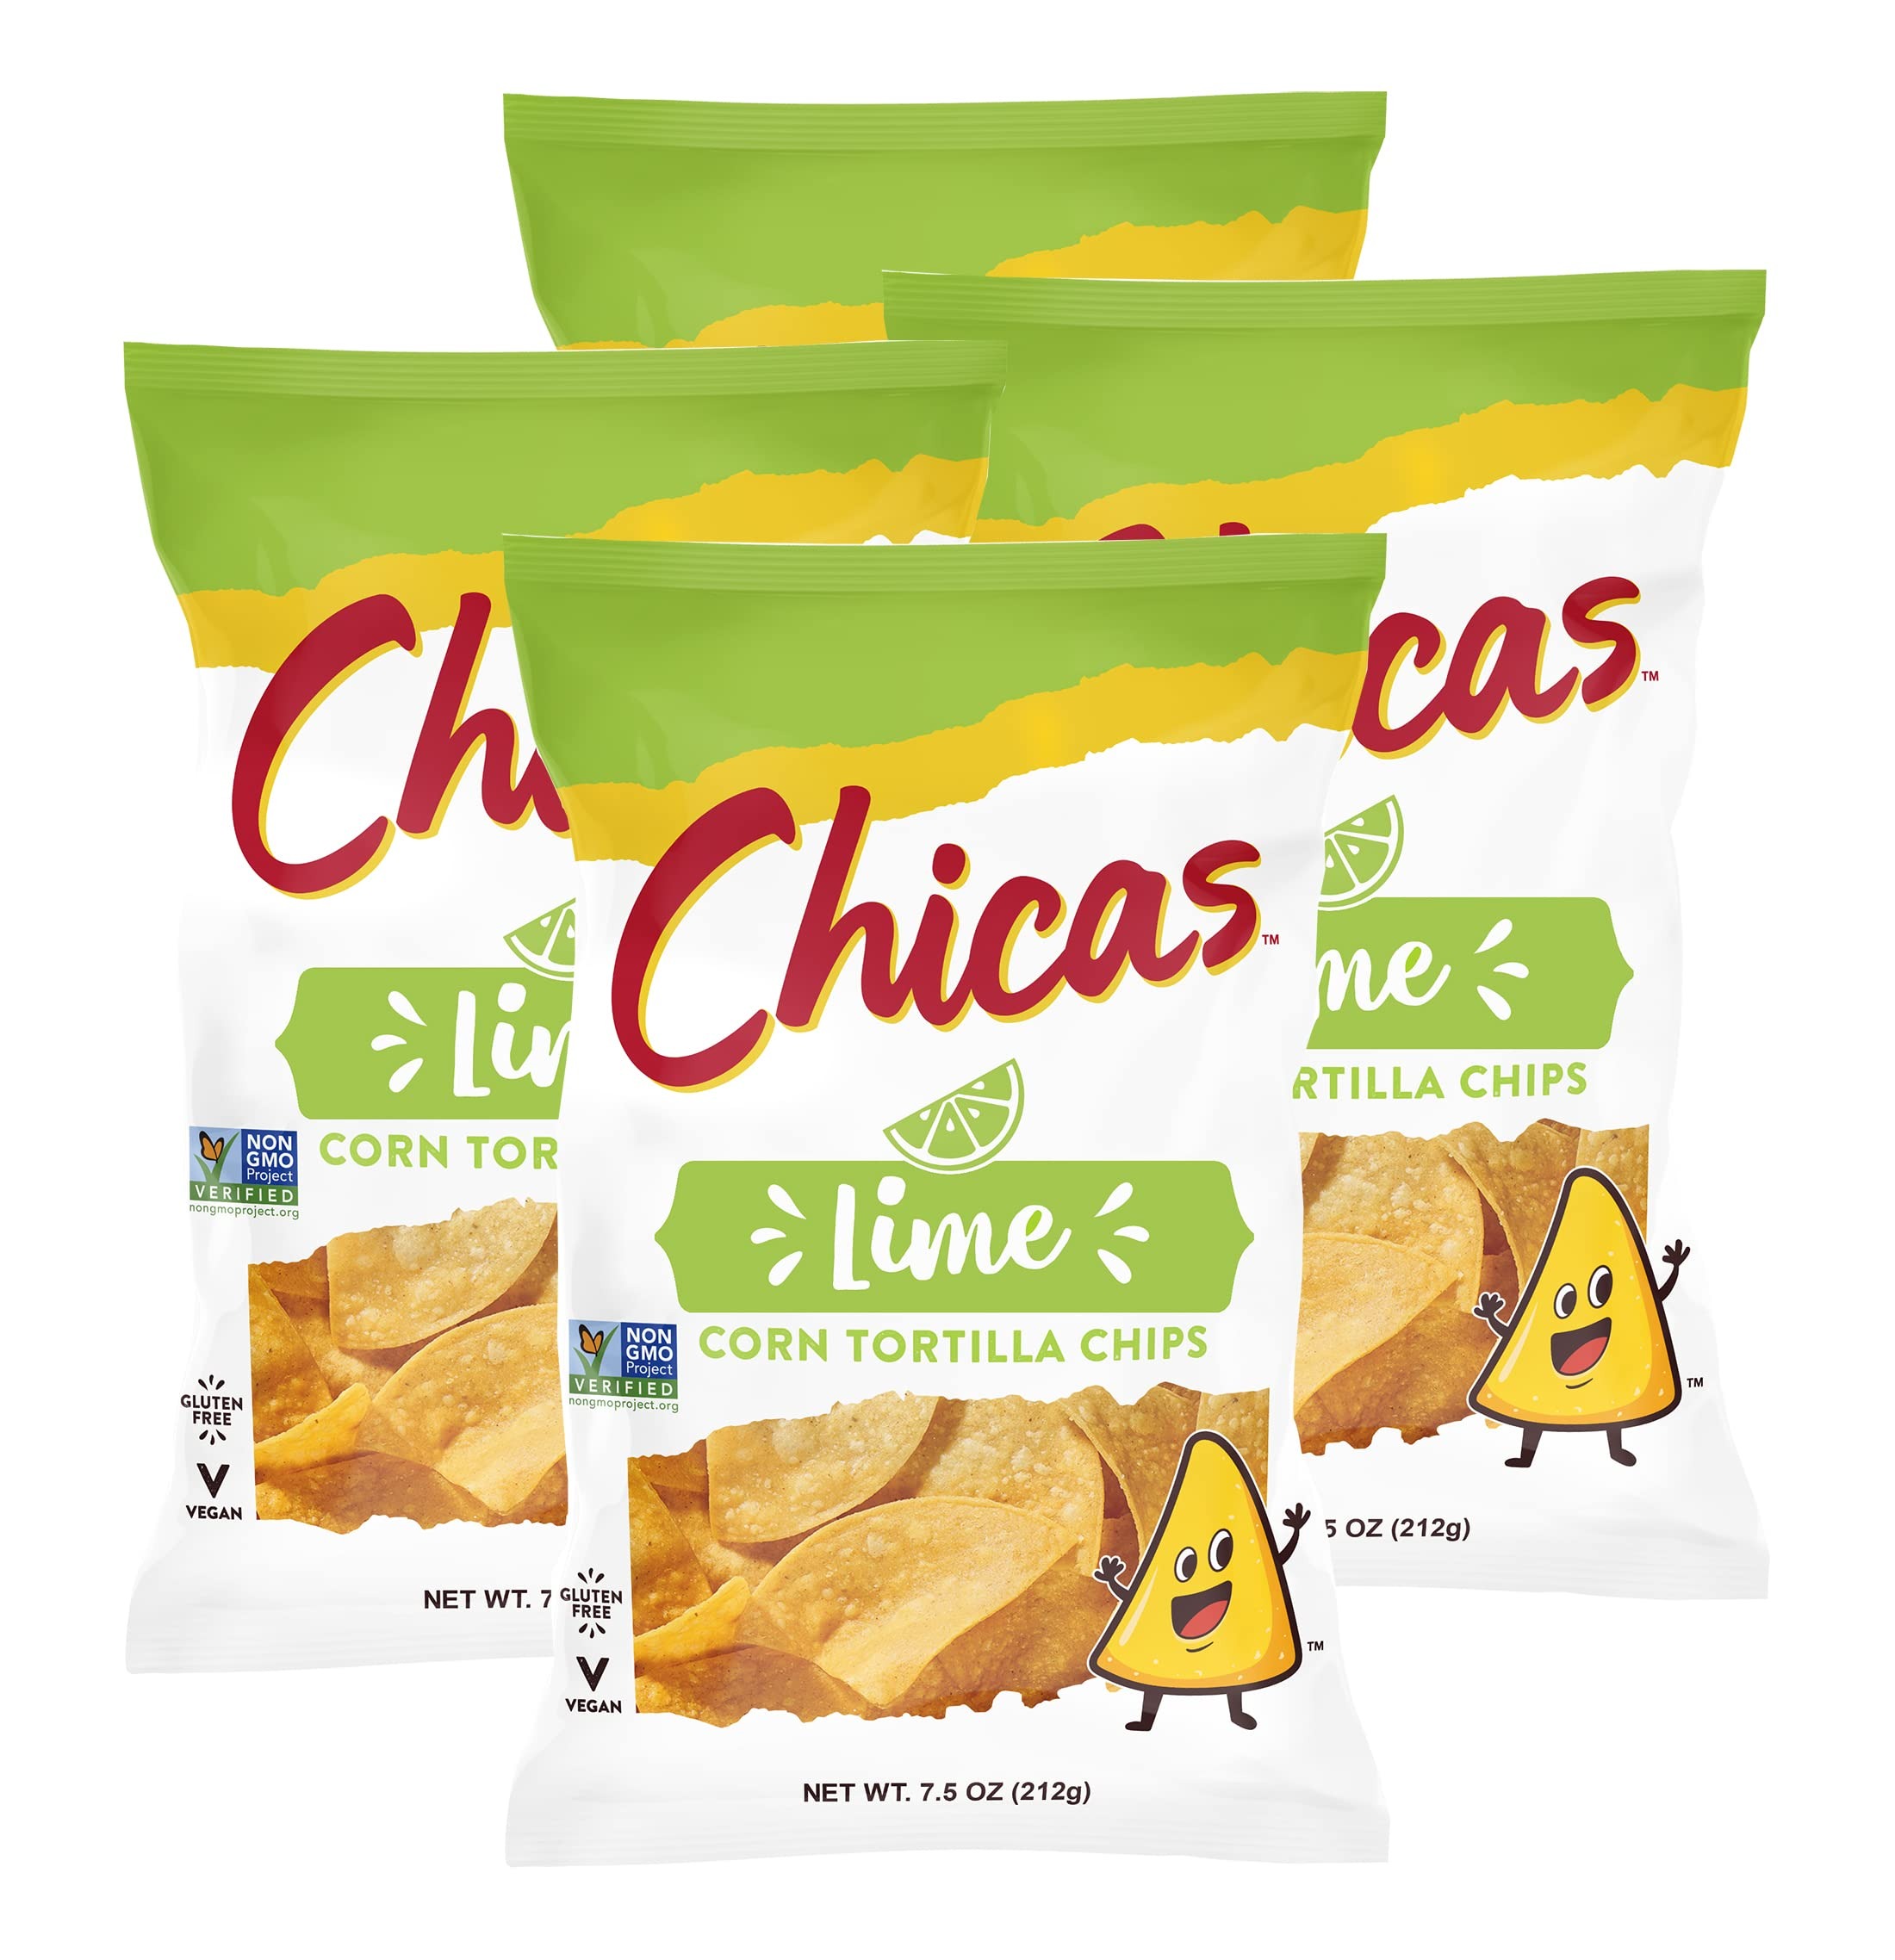
Item Name: Chicas Tortilla Chips, White Corn Tortilla Chips Lime, Gluten Free, Vegan, Non-GMO, For Dips, Spreads & More, 7.5 Ounce Bag (Pack of 4)
Bullet Point 1: Chicas White Corn Tortilla Chips with Soy Sauce & Lime: Chicas Corn Chips may seem simple, but they pack a perfect balance of crunch and flavor
Bullet Point 2: Chicas White Corn Tortilla Chips contain 0 mg of Cholesterol and 0g of Trans Fat per serving
Bullet Point 3: Crafted in Rice Bran Oil and lightly seasoned with soy sauce and lime
Bullet Point 4: Chicas provide a clean flavor with no oily aftertaste. Gluten-free, non-GMO & vegan, our simple ingredients are sure to fit any lifestyle
Bullet Point 5: Our cooking method results in a hearty texture that stands up to the thickest of dips and salsas; Chicas salsa pairs perfectly with these corn tortilla chips
Product Description: Originally from Ecuador, Irlanda came to L.A. with her mother and sisters seeking new opportunities. In time, Irlanda became a busy working mom with a dream to sell her tortilla chips and mother’s salsa. She started her unique cooking method of frying tortillas in rice bran oil right from her kitchen. This is because Irlanda was committed to providing wholesome snacks that her family also enjoy. But more important than selling chips and salsa was creating an opportunity that would bring her entire family together. She enlisted her husband, Ray, and her sisters (The Chicas) to help her. Overcoming a series of hardships while establishing Chicas, three traits helped them through it: faith, hard work and a good sense of humor! Seven years later, Irlanda, her daughters Sarah and Nastassia and her husband Ray continue the tradition of making extraordinary chips and salsa that people simply can’t stop eating—our bodies and our hearts know when we are eating food made with love.
Value: 30.0
Unit: Ounce

Price: 7.93